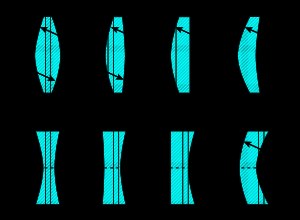
Optisk linse
Lens typer.LensEquals.png
En optisk linse er et legeme, der er gennemsigtigt over for lys af den eller de bølgelængder, den skal bruges til. På grund af refraktion vil passerende lys blive afbøjet, og ved at give linsen en bestemt geometrisk udformning kan man få lysstråler samlet eller spredt på bestemte måder. Linser bruges f.eks. i en lup eller i optiske mikroskoper til at forstørre billedet af et objekt, mens man i briller bruger linser til at kompensere for manglende eller "overskydende" lysafbøjning i øjets naturlige linse.